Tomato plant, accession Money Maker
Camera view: vertical (180 deg); turntable rotation: 30 degrees
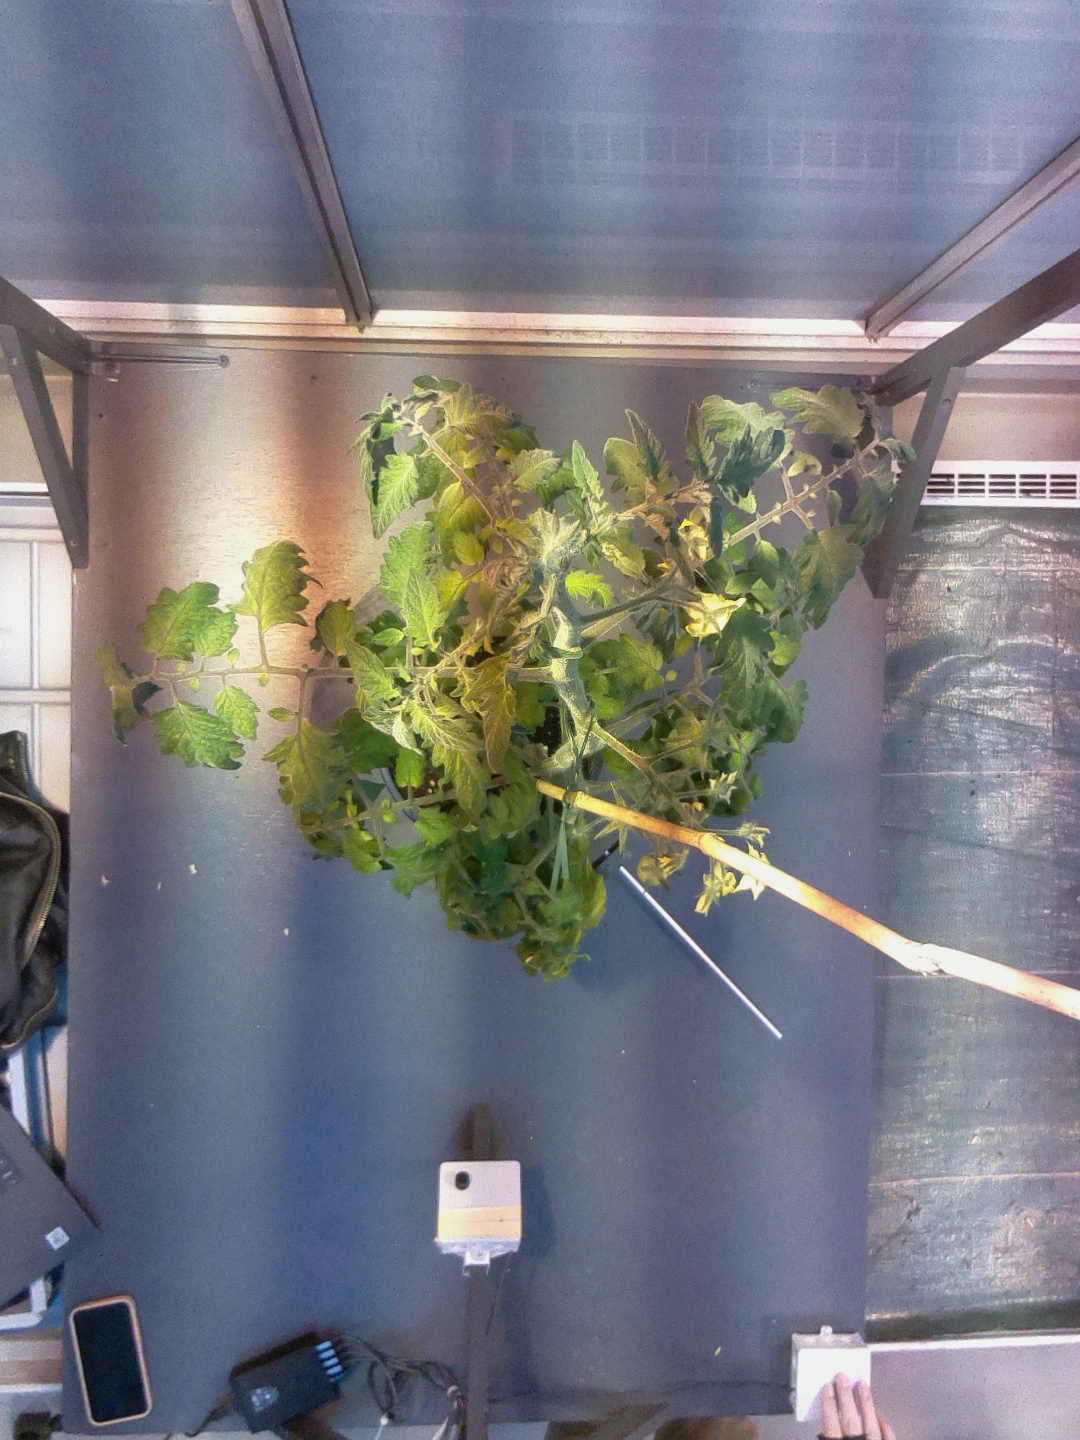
BBCH growth stage 71: 10%-20% of final fruit size